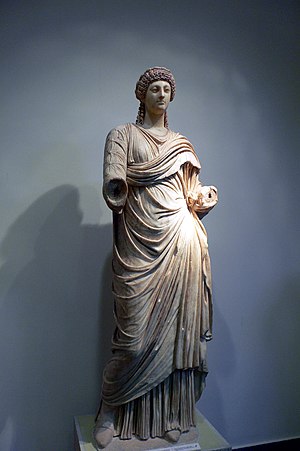
Nero / Fire ægteskaber
Statue af Poppæa i Det arkæologiske museum i Olympia, Grækenland.
Lucius Domitius Ahenobarbus var en romersk kejser 54 – 68 og den sidste af det julisk-claudiske dynasti. Han var kendt som Nero og én af Roms mest berygtede herskere.